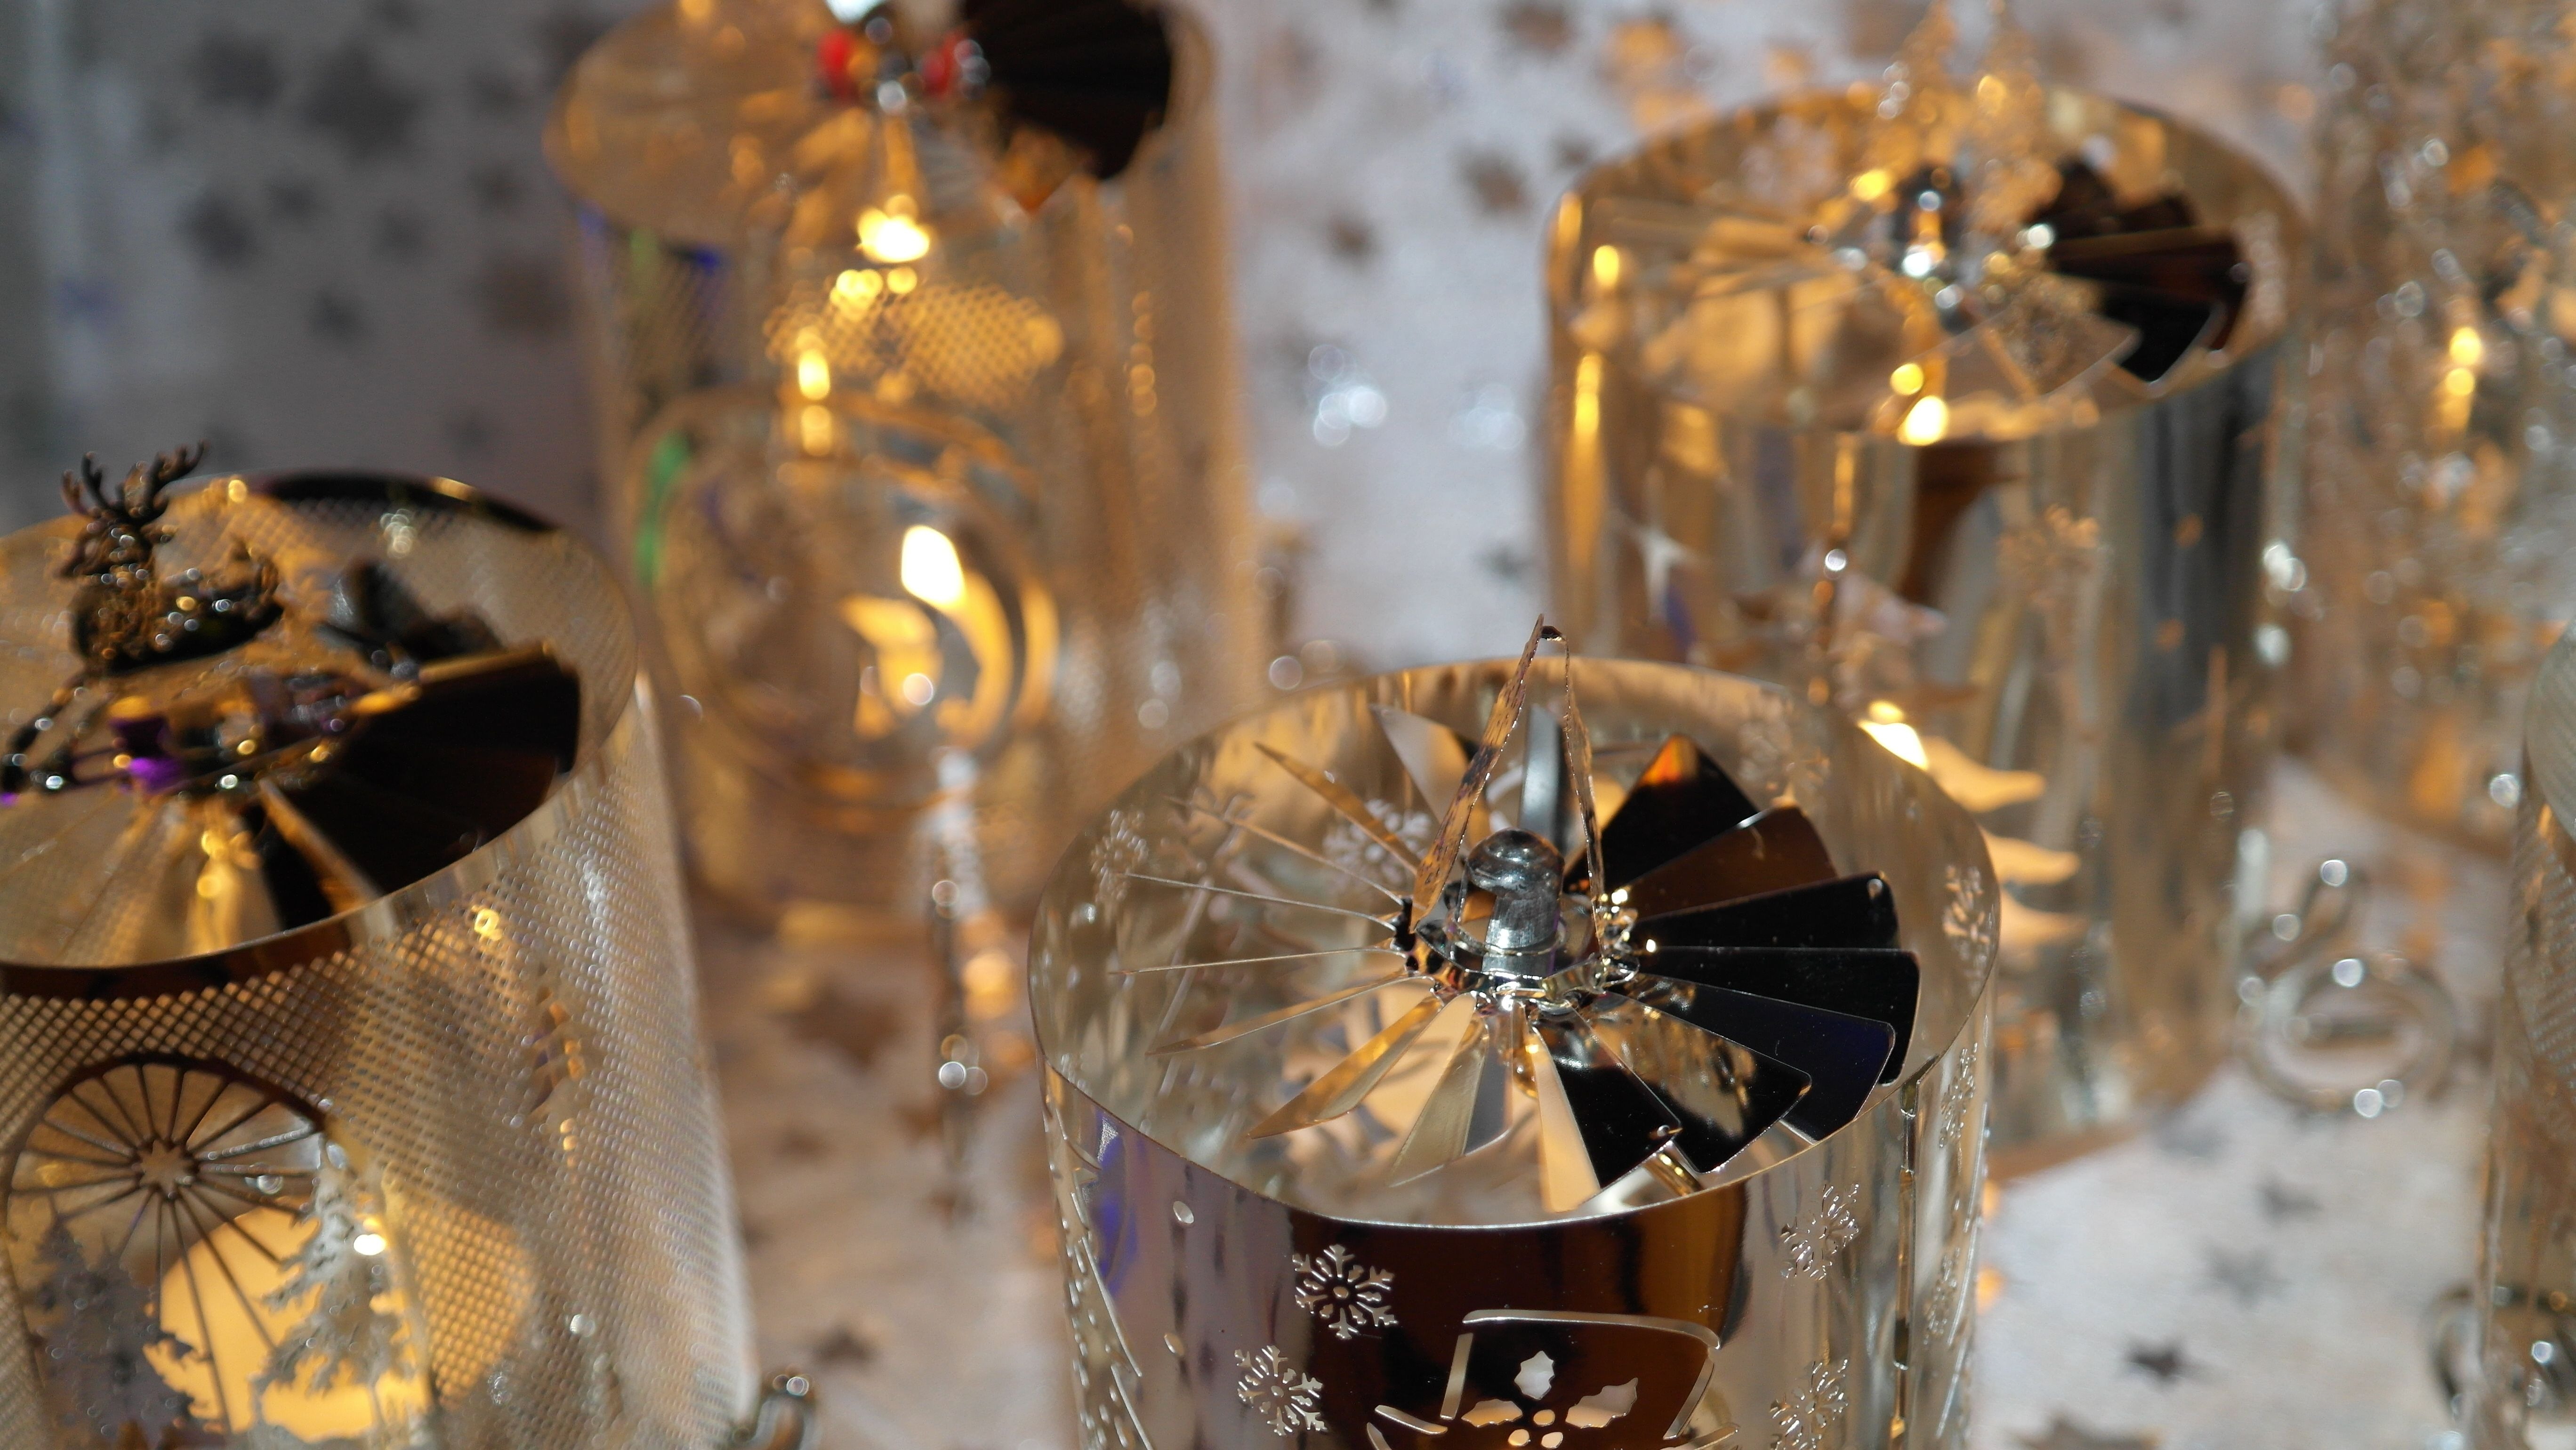
light, glass, cozy, drink, christmas, lighting, new year, candlestick, sparkle, advent, jewellery, candles, container, candlelight, wax, tea lights, centrepiece, gold burn